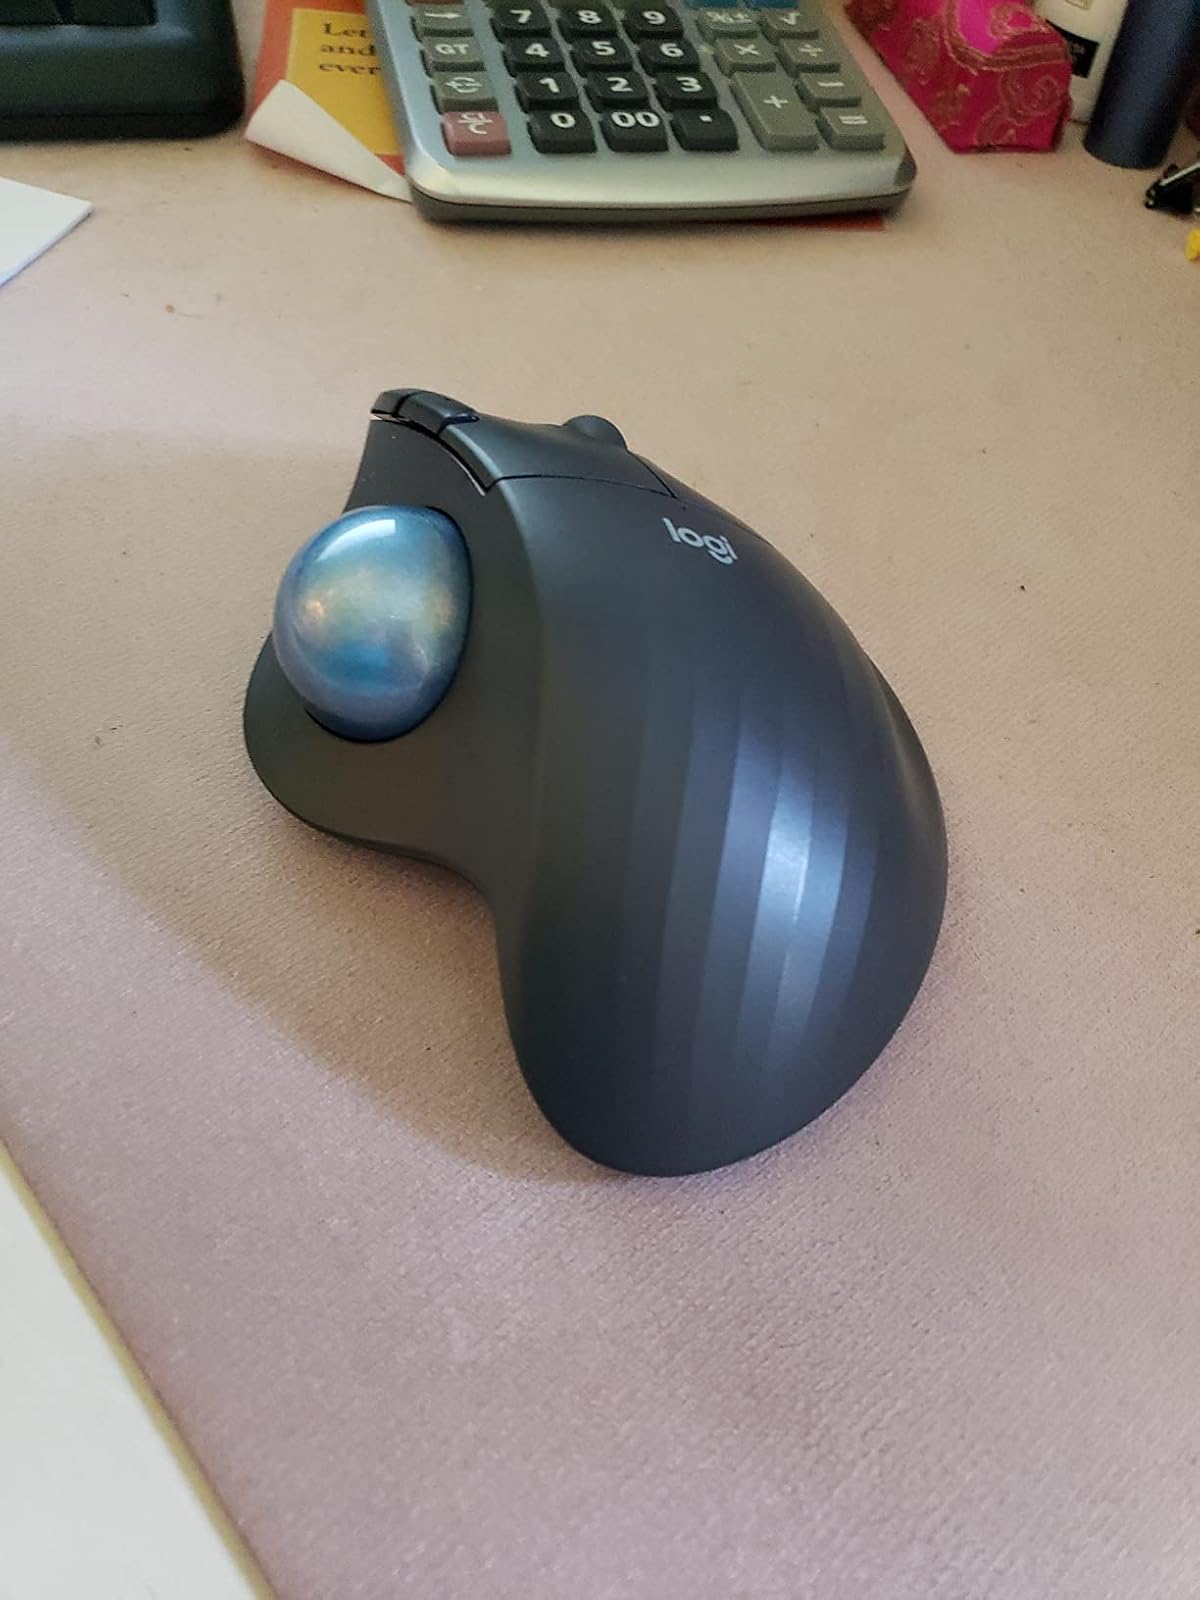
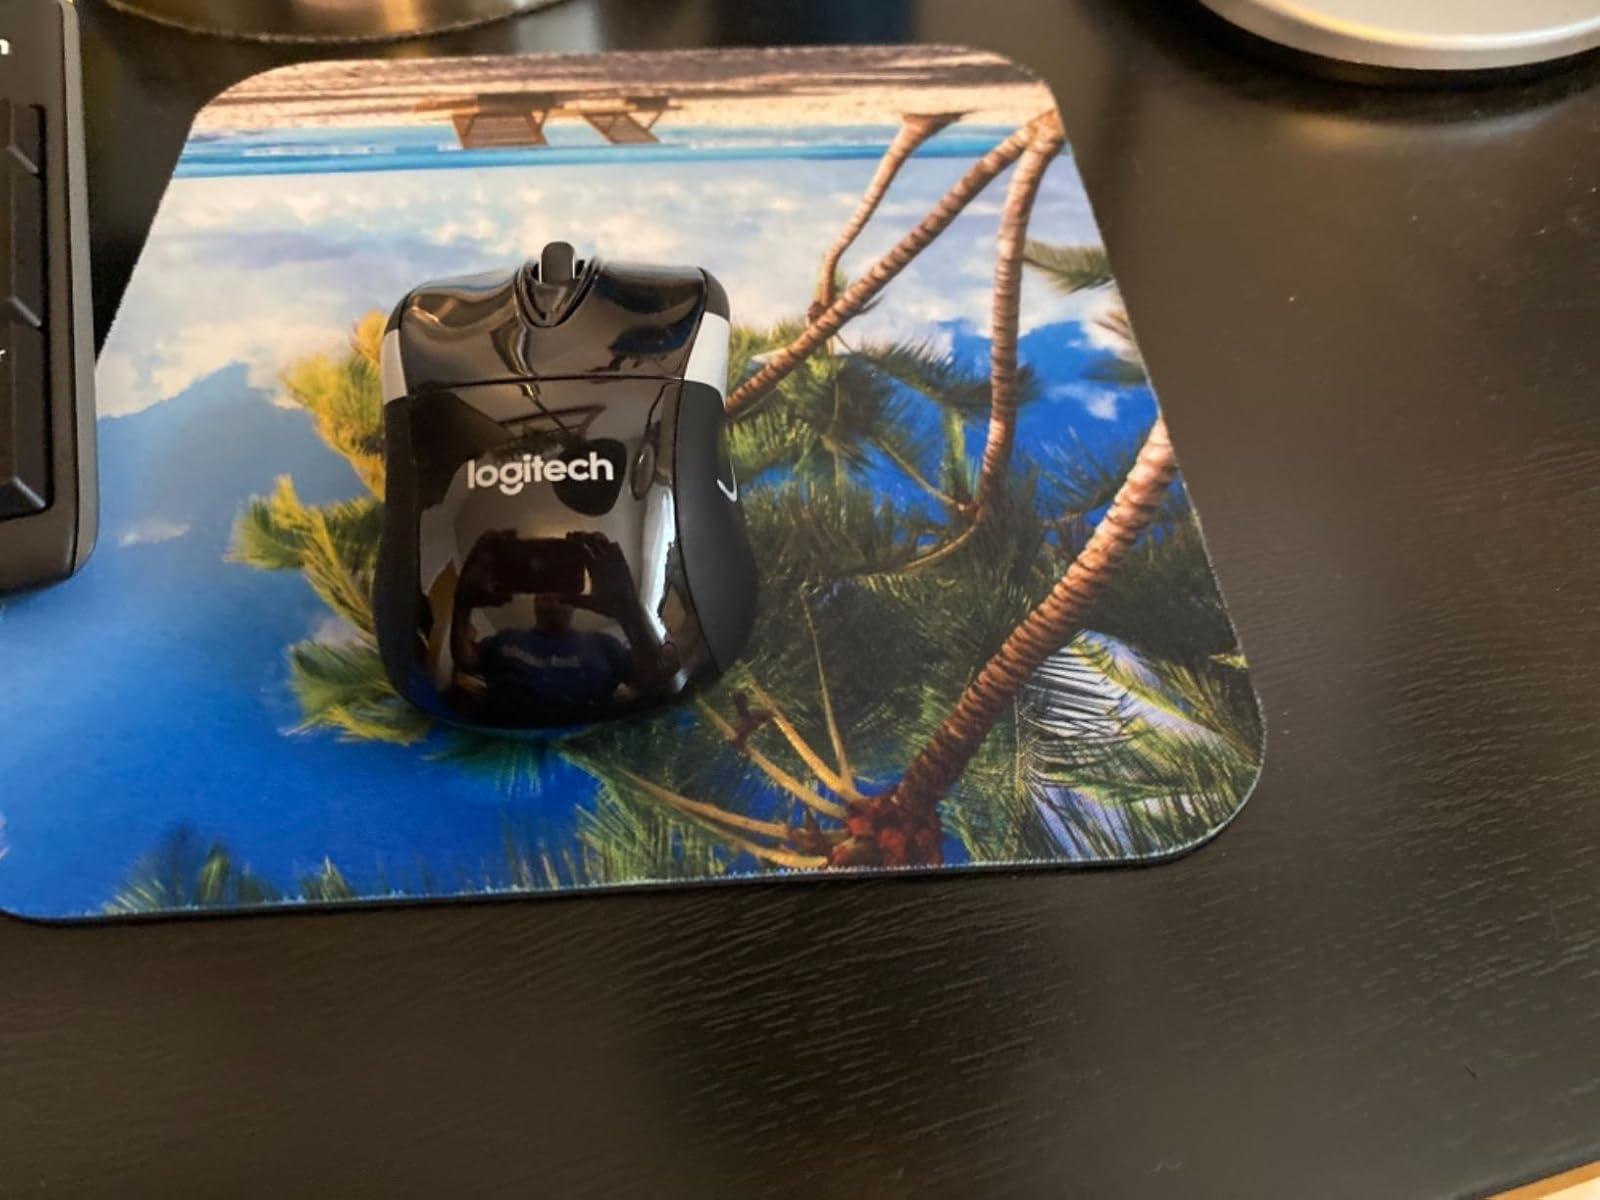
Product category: mouse
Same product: no